José Yves Limantour

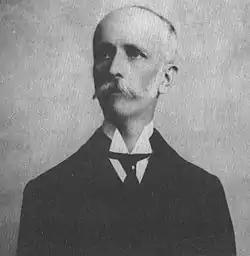
Limantour in 1909

A week after Díaz set off to Europe, Limantour left for New York City by train. He arrived to Paris in July 1911, while the former dictator was resting in a seaside resort at Deauville. They exchanged letters, but they rarely met during their first months living in Paris, as Díaz resented reports that Limantour had attempted to negotiate his eventual reincorporation in the federal cabinet with the revolutionary leader, Francisco I. Madero,